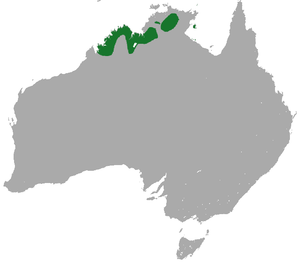
Le pétrogale à oreilles courtes une espèce de pétrogale trouvée dans le Nord de l'Australie. Il est encore très mal connu.